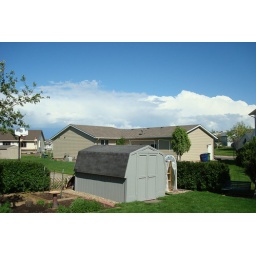
Our shed, a storm building in the south, and the blue, blue South Dakota sky.